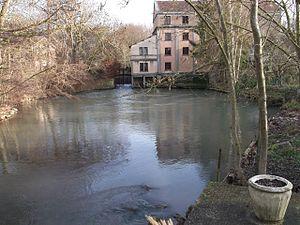
Photographie du moulin d'Heutrégiville prise depuis le pont surplombant la Suippe.
La Suippe est une rivière française des départements de la Marne et de l'Aisne, dans les deux régions Grand Est et Hauts-de-France, qui se jette dans l'Aisne en rive gauche et un sous-affluent de la Seine, par l'Oise.